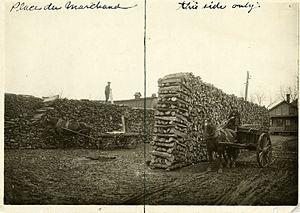
La corde est une unité de volume de bois de chauffage, coupés, empilés.